Nighoj

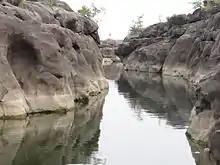
Potholes in Nighoj river

Nighoj is a village in Ahmednagar District, Maharashtra, India. It is about 90 km away from Pune and had naturally created potholes (tinajas) on the riverbed of the Kukadi River.